Alfred Russel Wallace

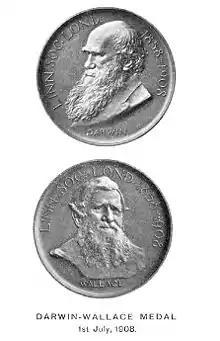
photograph of the Darwin-Wallace medal

In 1881, Wallace was elected as the first president of the newly formed Land Nationalisation Society. In the next year, he published a book, "Land Nationalisation; Its Necessity and Its Aims", on the subject. He criticised the UK's free trade policies for the negative impact they had on working-class people. In 1889, Wallace read "Looking Backward" by Edward Bellamy and declared himself a socialist, despite his earlier foray as a speculative investor. After reading "Progress and Poverty", the bestselling book by the progressive land reformist Henry George, Wallace described it as "Undoubtedly the most remarkable and important book of the present century."